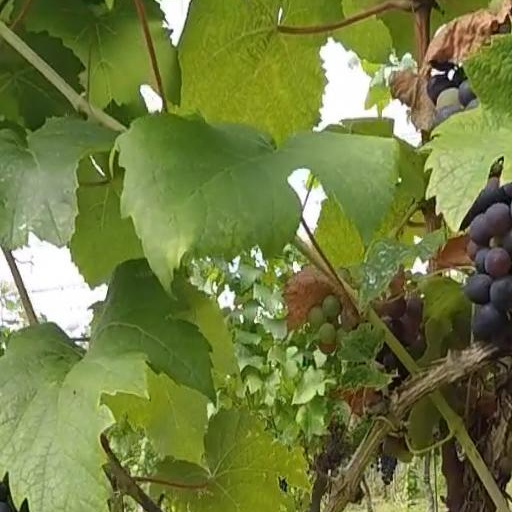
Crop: grape